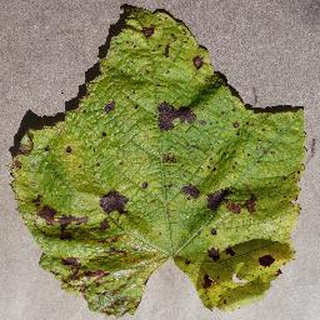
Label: grape_leaf_blight